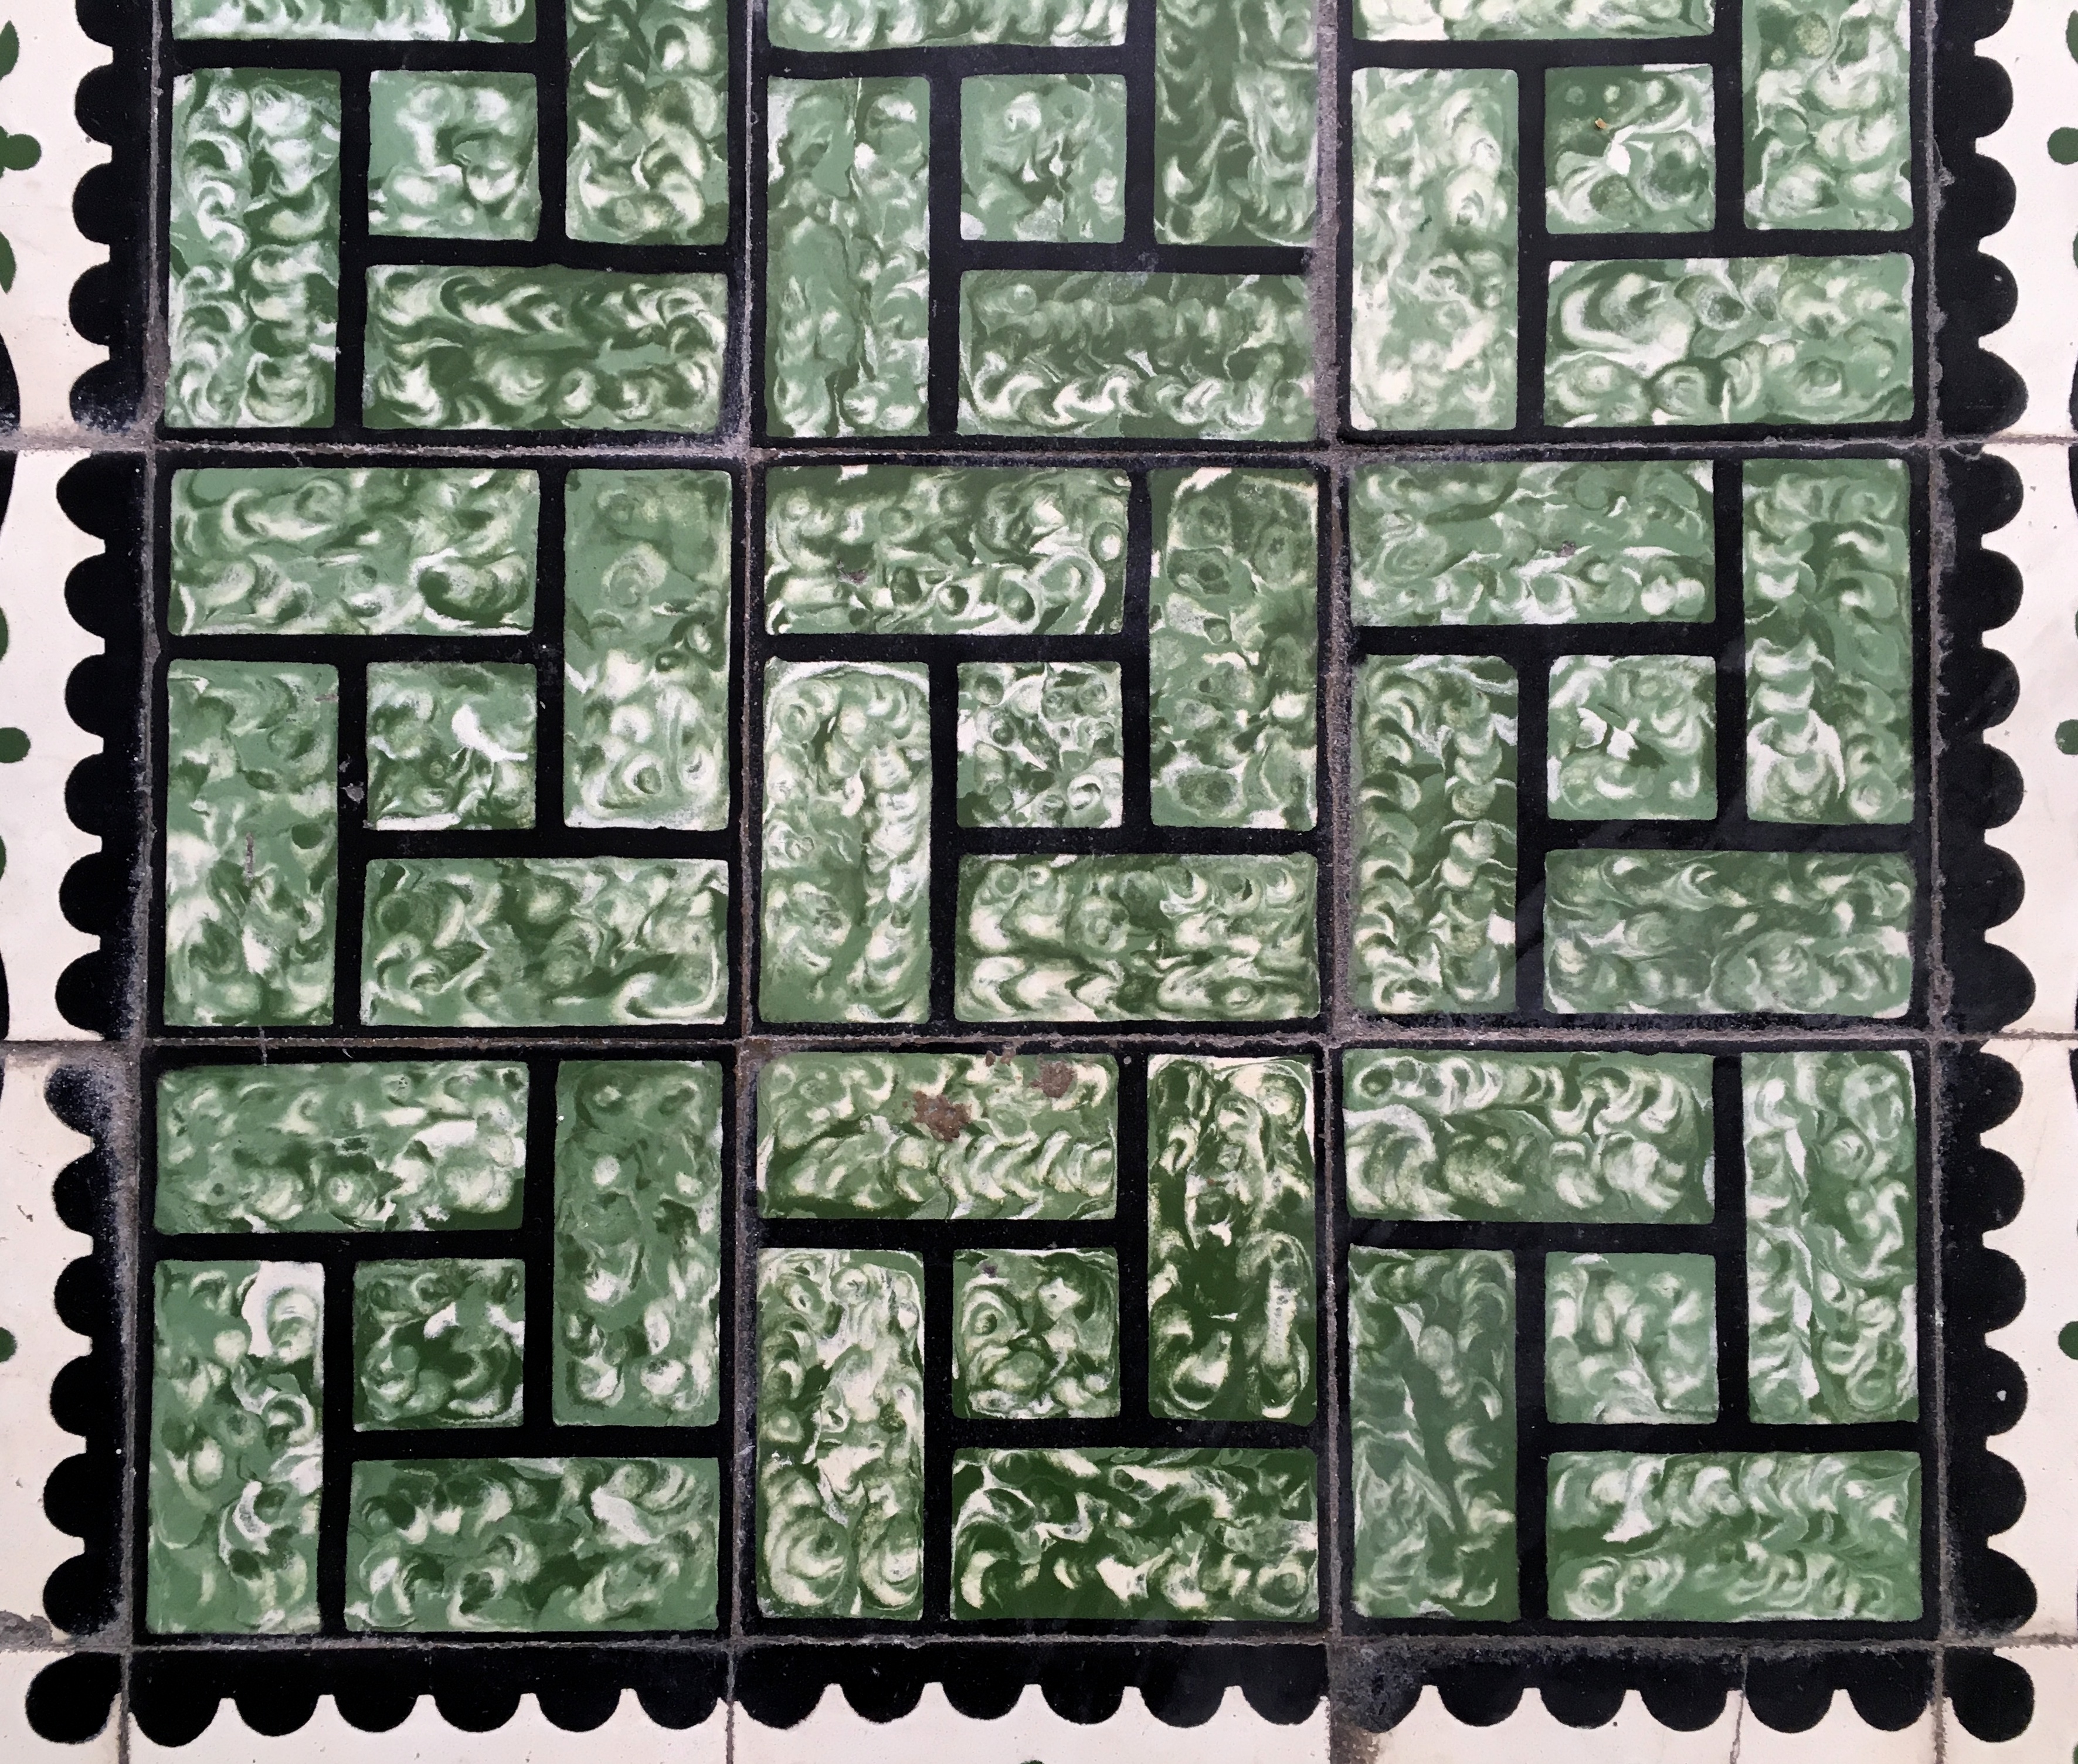
window, glass, wall, pattern, tile, font, art, design, net, mosaic, flooring